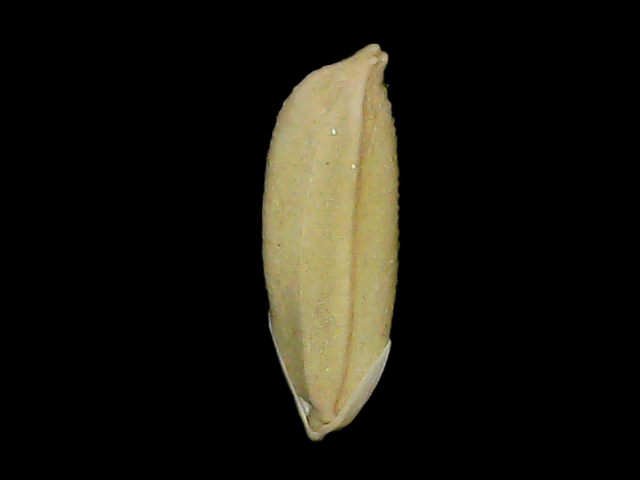
Rice variety: Br23